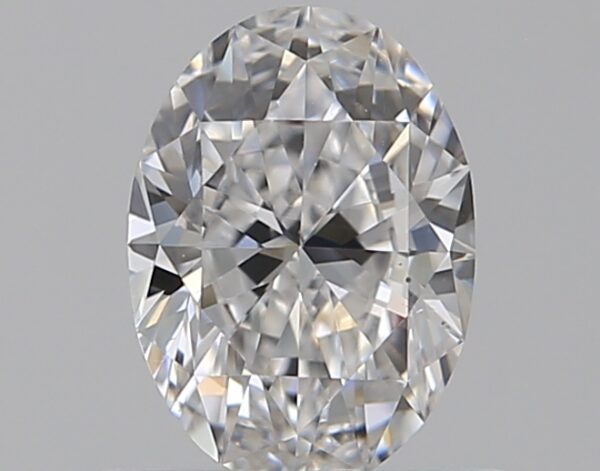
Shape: oval
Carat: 0.5
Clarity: VS2
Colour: D
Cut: EX
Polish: EX
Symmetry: VG
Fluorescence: F
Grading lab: GIA
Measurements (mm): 6.14 x 4.4 x 2.76